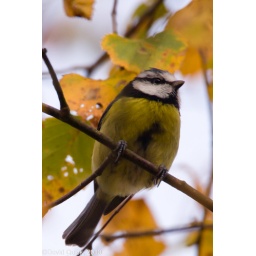
A blue tit overhead in a tree at Kingsley.